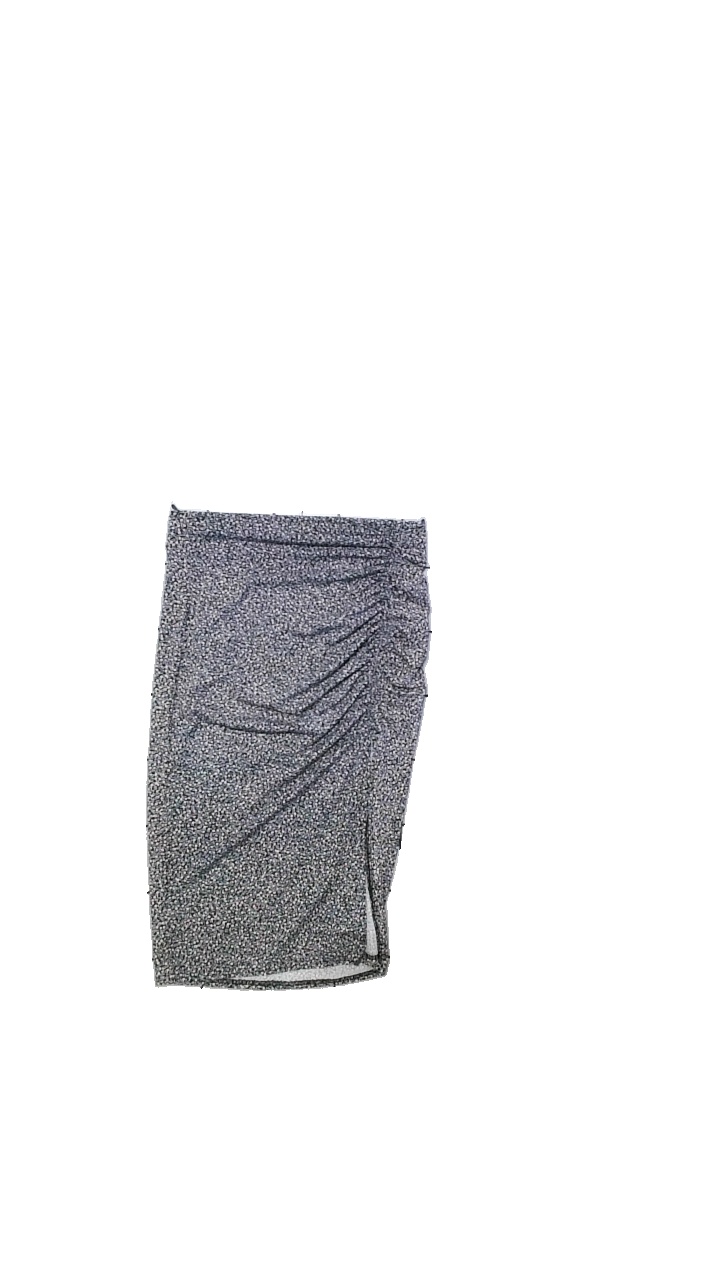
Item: Skirt (Ladies)
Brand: H&m
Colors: Black, Pink
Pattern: Floral print
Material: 89% polyester, 11% elastane
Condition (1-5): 4
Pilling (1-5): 5
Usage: Reuse
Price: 50-100